Not That Kind of Girl

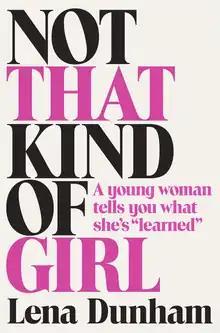
First edition cover

Not That Kind of Girl: A Young Woman Tells You What She's "Learned" is a 2014 memoir written by American writer, director, and actress Lena Dunham. The book, a collection of autobiographical essays, lists, and emails, was released in hardcover by Random House on September 30, 2014, and in paperback on October 20, 2015.